Export award

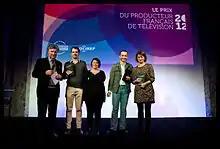
Awarded of the Export Price 2012

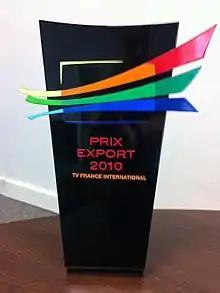
Export Award Price 2010

Every year, the French association TV France International organizes the Export Award that rewards the best-selling French television programs worldwide, in the three categories: animation, documentary and drama. This award highlights both the economic and cultural impact of program exports and pay special tribute to the dynamic of French companies in charge of their international distribution.